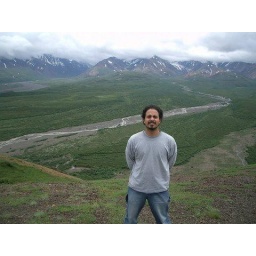
behind those clouds sits the tallest mountain in north america